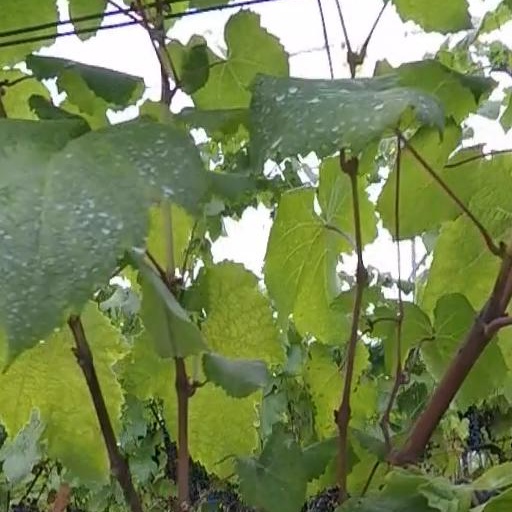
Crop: grape